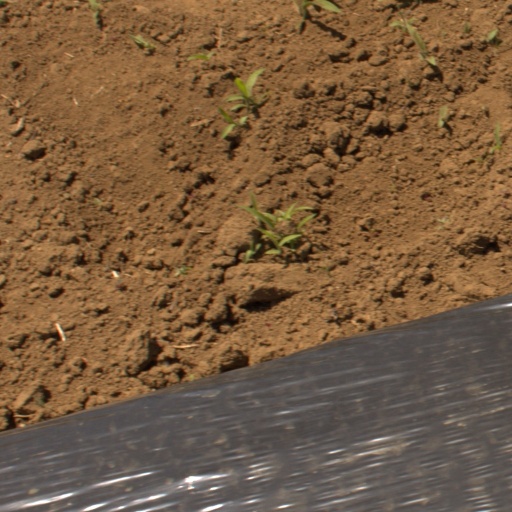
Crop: Jerusalem artichoke